Marco Asensio

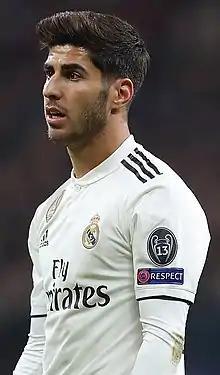
Asensio with Real Madrid in 2018

Marco Asensio Willemsen (born 21 January 1996) is a Spanish professional footballer who plays as a winger or attacking midfielder for club Paris Saint-Germain and the Spain national team.